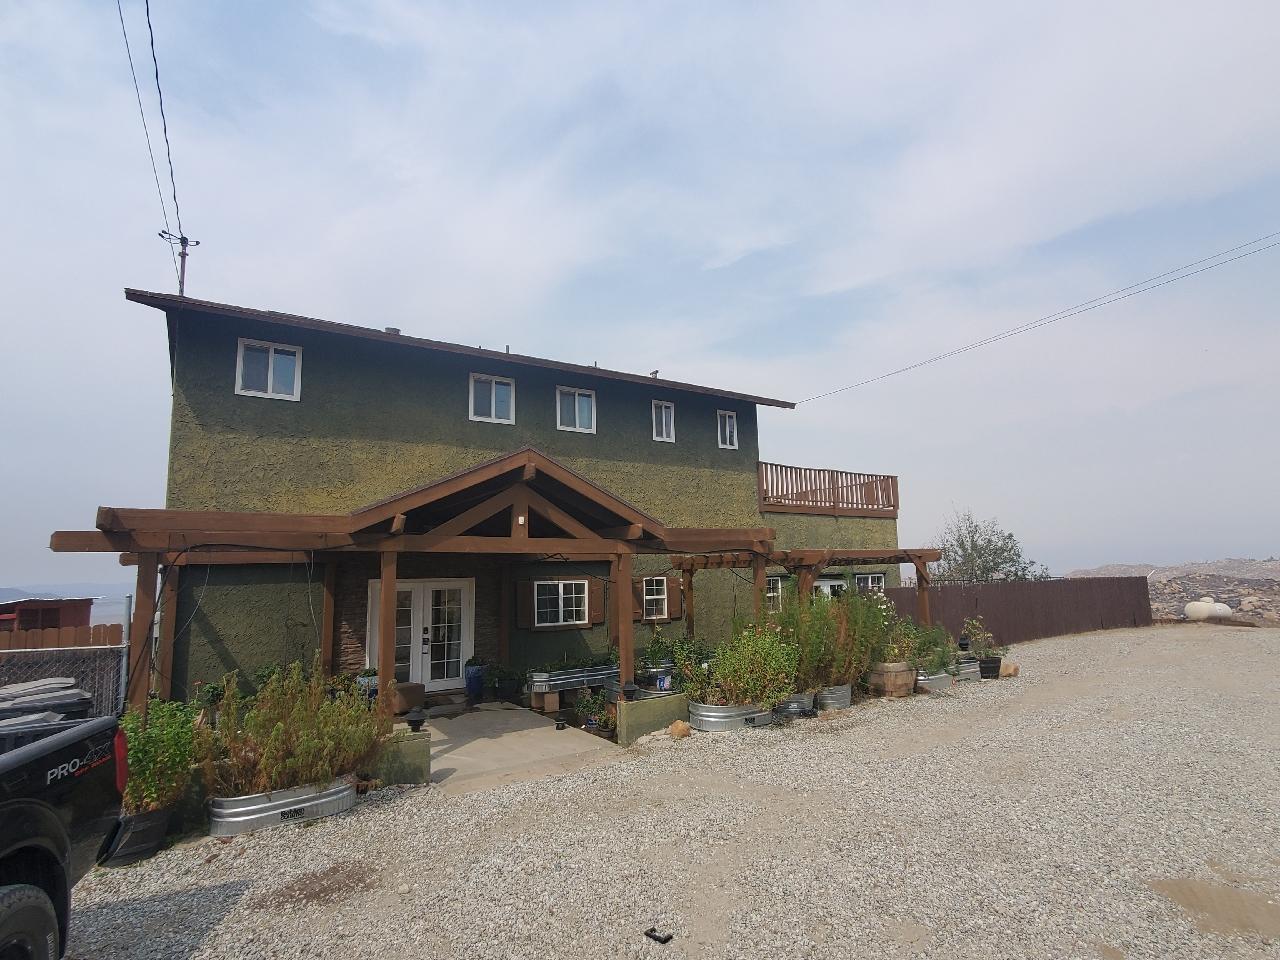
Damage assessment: no_damage